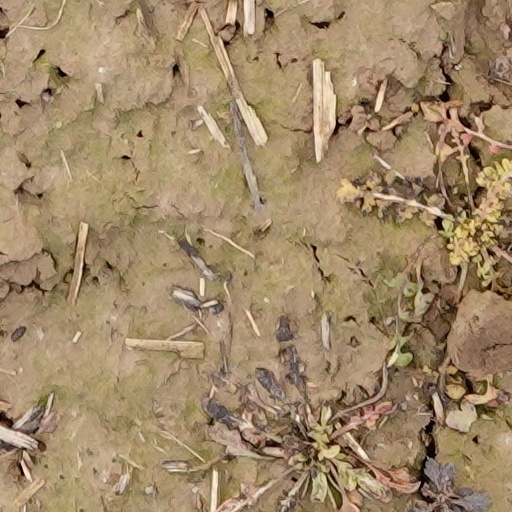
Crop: wheat